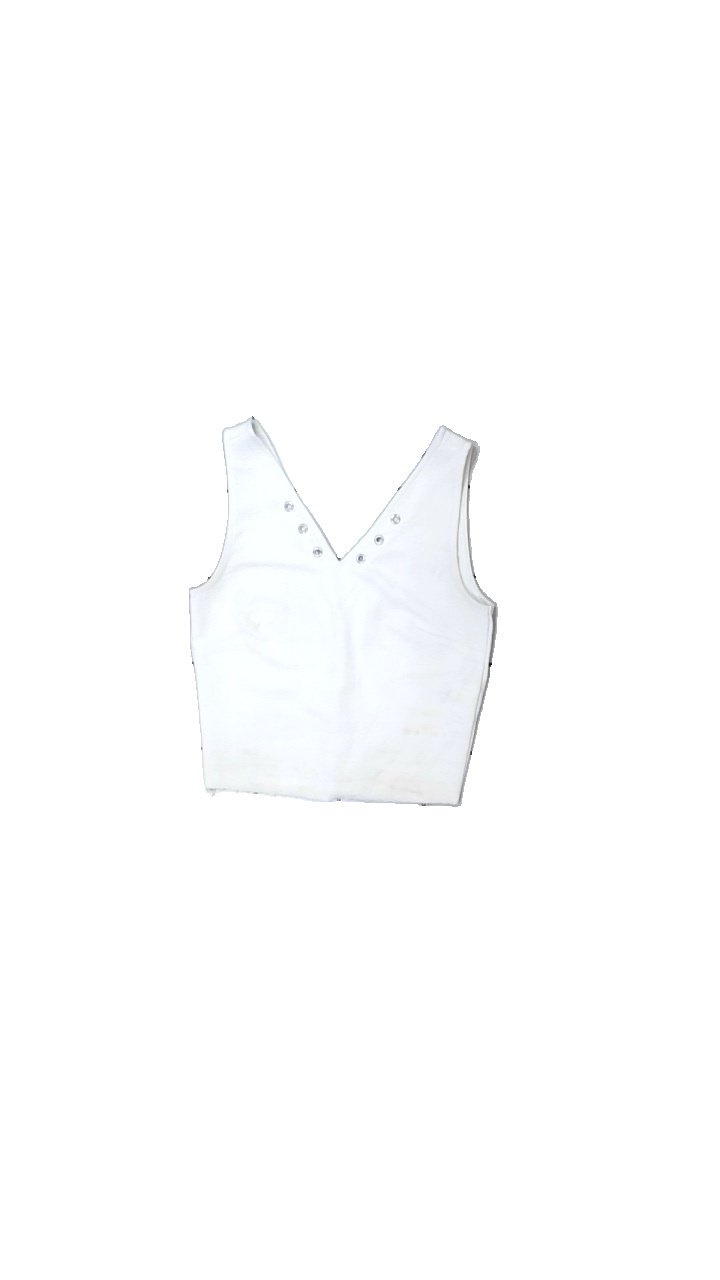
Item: Top (Ladies)
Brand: Gina Tricot
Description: top
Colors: White
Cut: V-collar
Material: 100% polyester
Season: All
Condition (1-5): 1
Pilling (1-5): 4
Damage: svett fläckar/ nopprigt
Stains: Major
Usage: Recycle
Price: <50